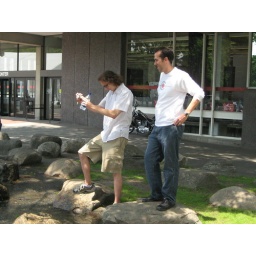
rocks in the glass